Ninian Melville

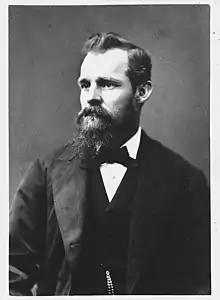
Ninian Melville

Ninian Melville (29 December 1843 – 26 June 1897) was an Australian politician in the late nineteenth century.